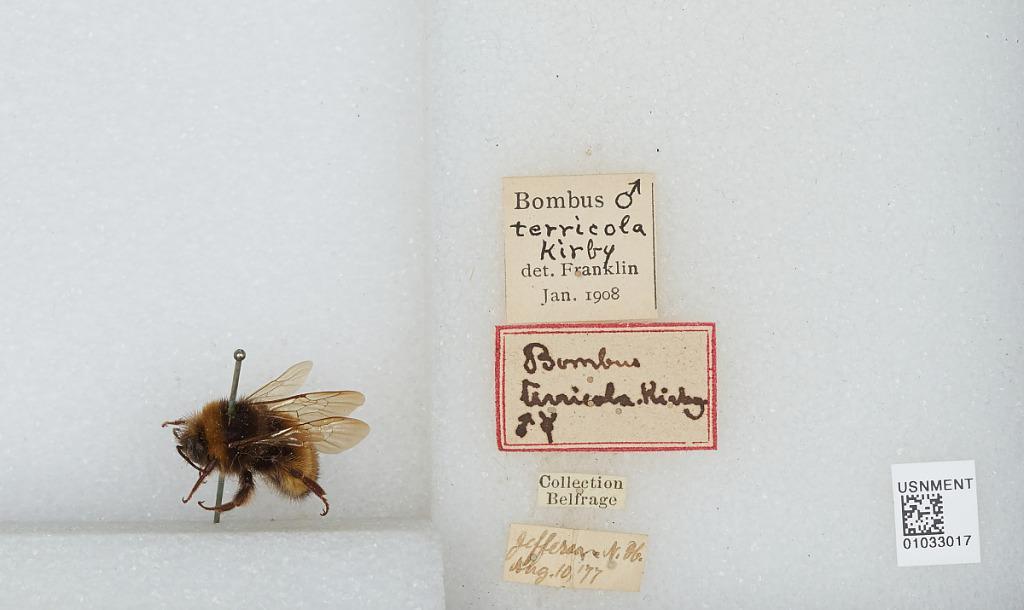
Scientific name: Bombus (Bombus) terricola Kirby
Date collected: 1877-8-10
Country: United States
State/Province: New Hampshire
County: Coos
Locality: Jefferson
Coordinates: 44.4189, -71.4745